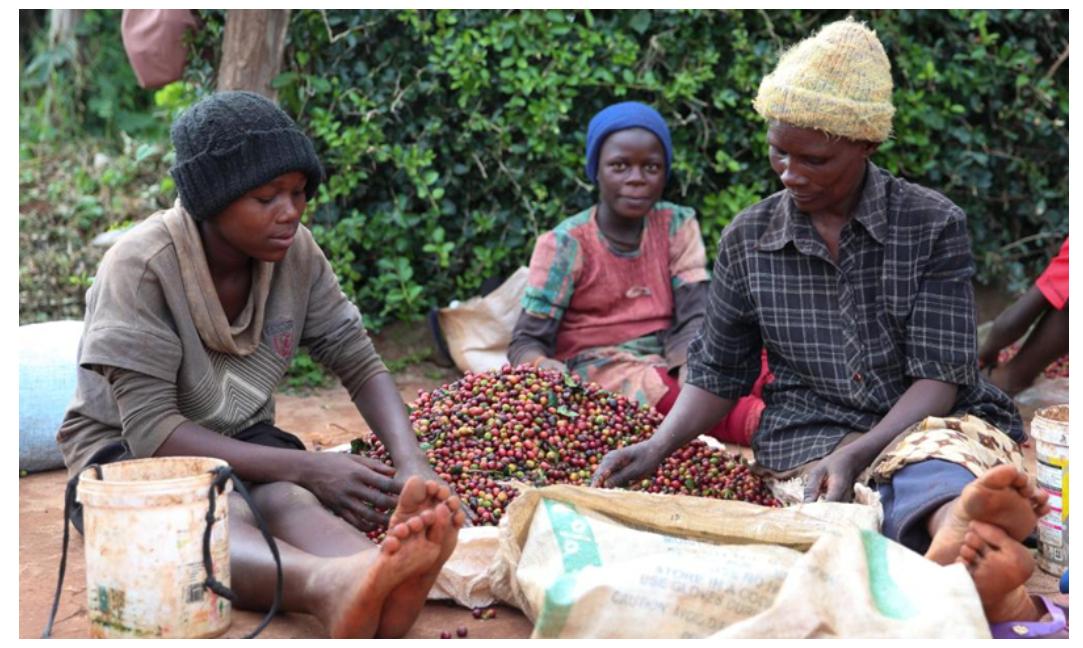
Wakulima wa jinsia ya kike wakiwa katika zoezi la kuchambua kahawa. Zoezi ambalo hufanywa na wakulima wengi kila baada ya mavuno katika shamba, ikiwa wakulima wanalenga kupata kahawa safi inayofaa katika soko la kitaifa na kimataifa.